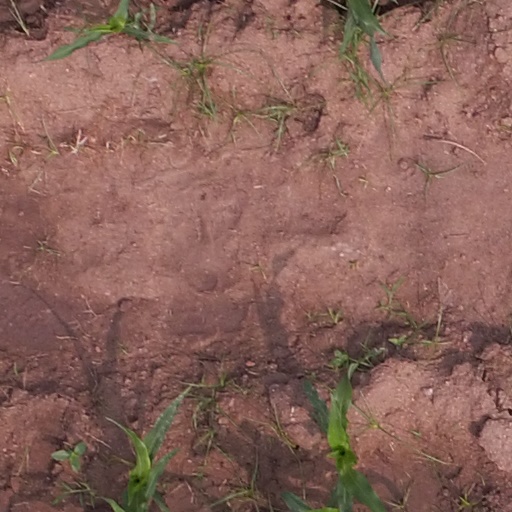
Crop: maize; corn